Managua

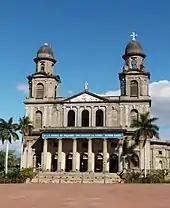
Old Cathedral of Managua

Managua is also home to "Museo Sitio Huellas de Acahualinca" (the Museum of Acahualinca), where the Ancient footprints of Acahualinca, fossilized Paleo American footprints made 2,100 years ago, are engraved in volcanic ash. The museum is located in west Managua in the Acahualinca neighborhood. In addition to the footprints, the museum also displays artifacts found in other localities around the country. Artifacts such as mammoth footprints, pre-Columbian tools, a skull from León Viejo, and a small collection of pottery, among other archeological objects.